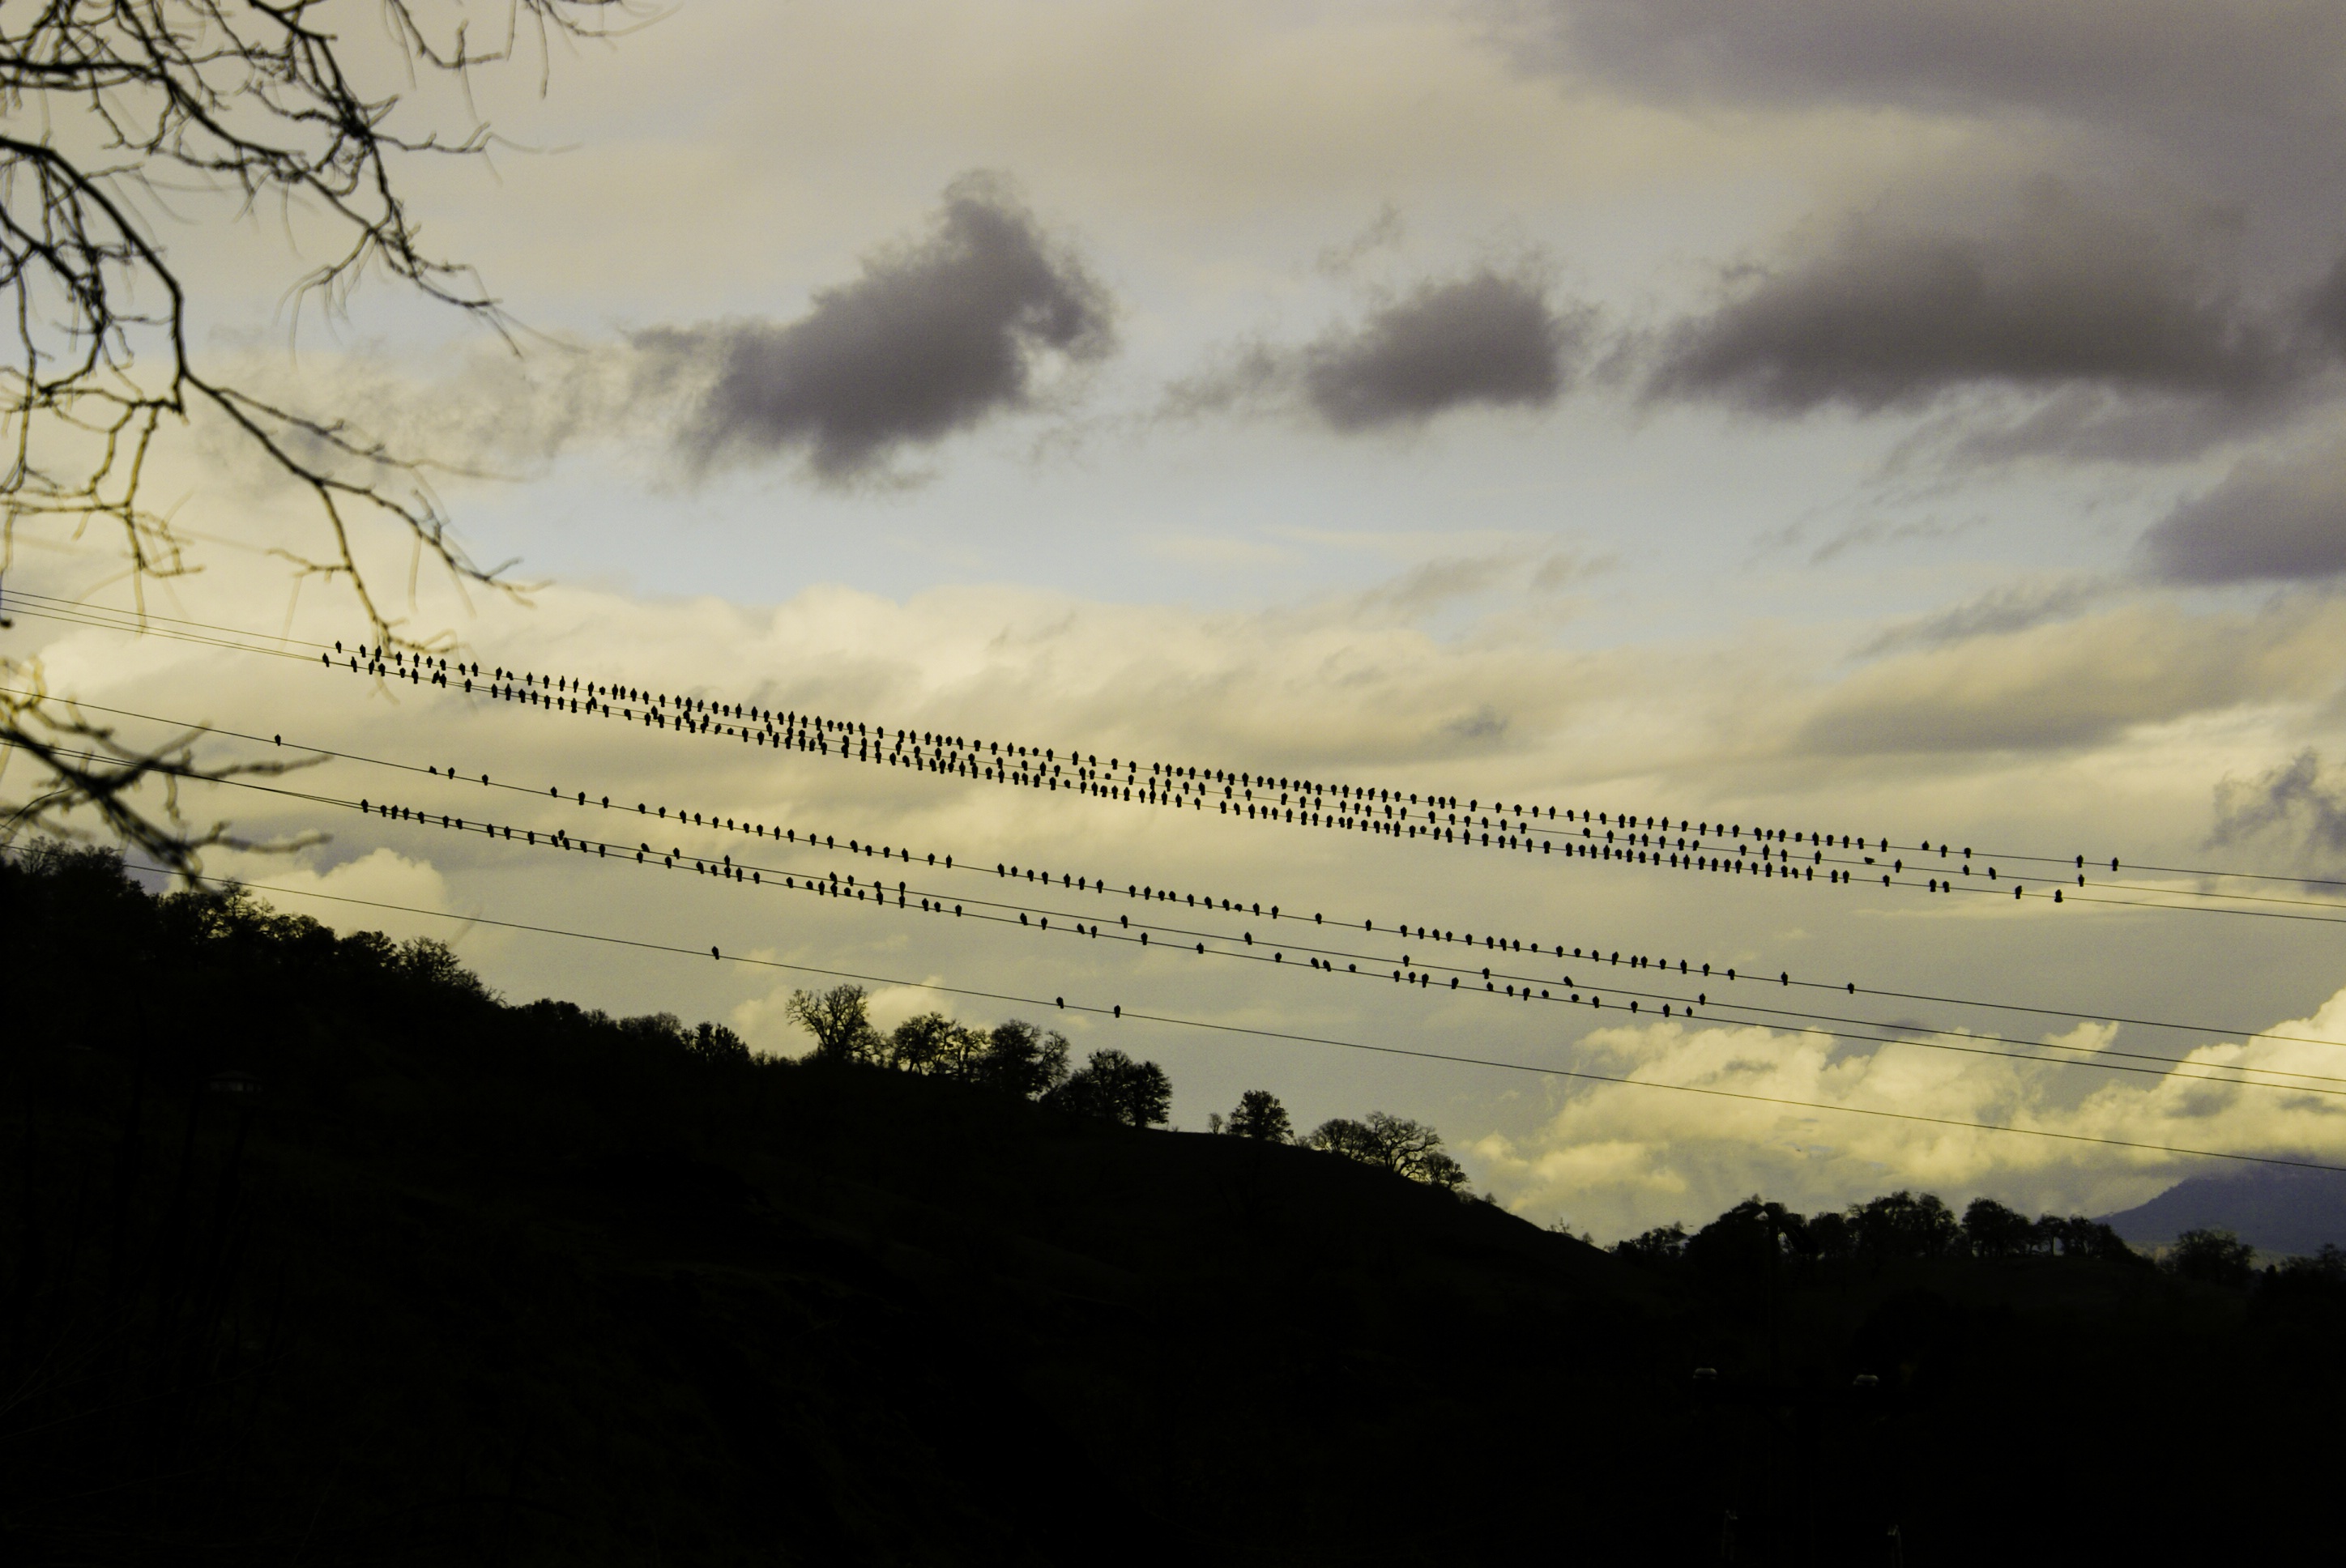
nature, outdoor, silhouette, cloud, sky, sunset, sunlight, morning, dawn, wire, dusk, evening, birds, meteorological phenomenon, atmospheric phenomenon, atmosphere of earth